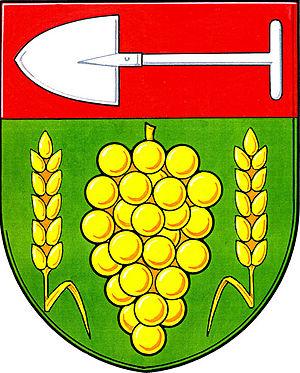
Terezín est une commune du district de Hodonín dans la région de Moravie-du-Sud, en République tchèque. Sa population s'élevait à 399 habitants en 2017.